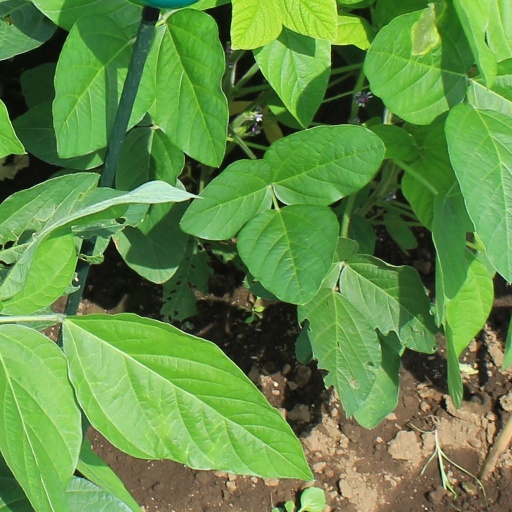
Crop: soybean